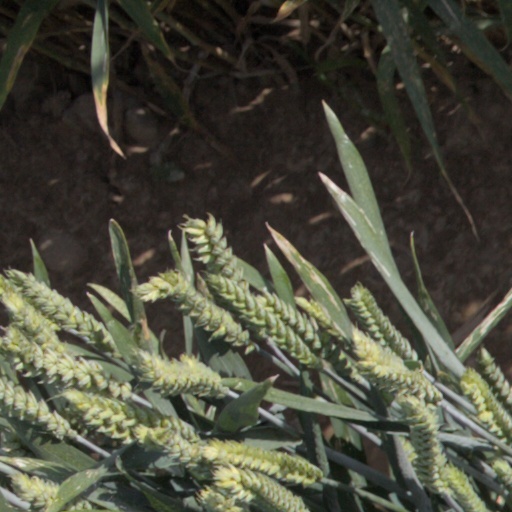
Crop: wheat